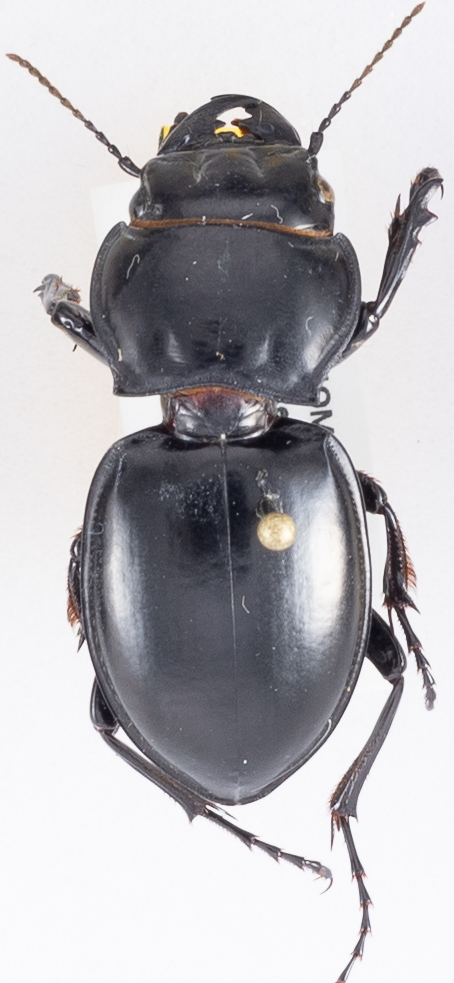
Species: Pasimachus californicus
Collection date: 2018-07-11
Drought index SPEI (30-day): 0.26
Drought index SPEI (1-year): -0.926
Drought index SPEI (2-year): -0.8